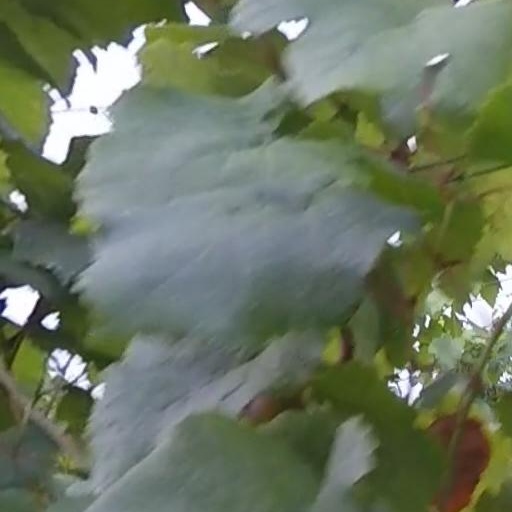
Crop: grape